Pituitary pars intermedia dysfunction

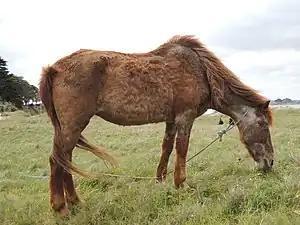
Cushing's disease commonly causes hirsutism, muscle wasting along the top line, and abnormal fat distribution.

Unlike the human and canine forms of Cushing's disease, which most commonly affect the "pars distalis" region of the pituitary gland, equine Cushing's disease is a result of hyperplasia or adenoma formation in the pars intermedia. This adenoma then secretes excessive amounts of normal products, leading to clinical signs.